Twister ribozyme

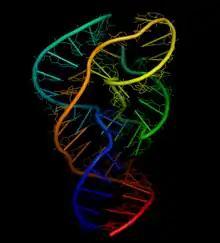

The twister ribozyme is a catalytic RNA structure capable of self-cleavage. The nucleolytic activity of this ribozyme has been demonstrated both "in vivo" and "in vitro" and has one of the fastest catalytic rates of naturally occurring ribozymes with similar function. The twister ribozyme is considered to be a member of the small self-cleaving ribozyme family which includes the hammerhead, hairpin, hepatitis delta virus (HDV), Varkud satellite (VS), and glmS ribozymes.